Andrei Ursache

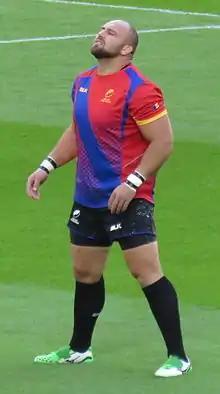

Andrei Ursache (born 10 May 1984) is a Romanian rugby union player. He plays in the prop position for amateur Pro D2 club Carcassonne and formally for București based European Challenge Cup side the Wolves. Ursache also plays for Romania's national team the Oaks.